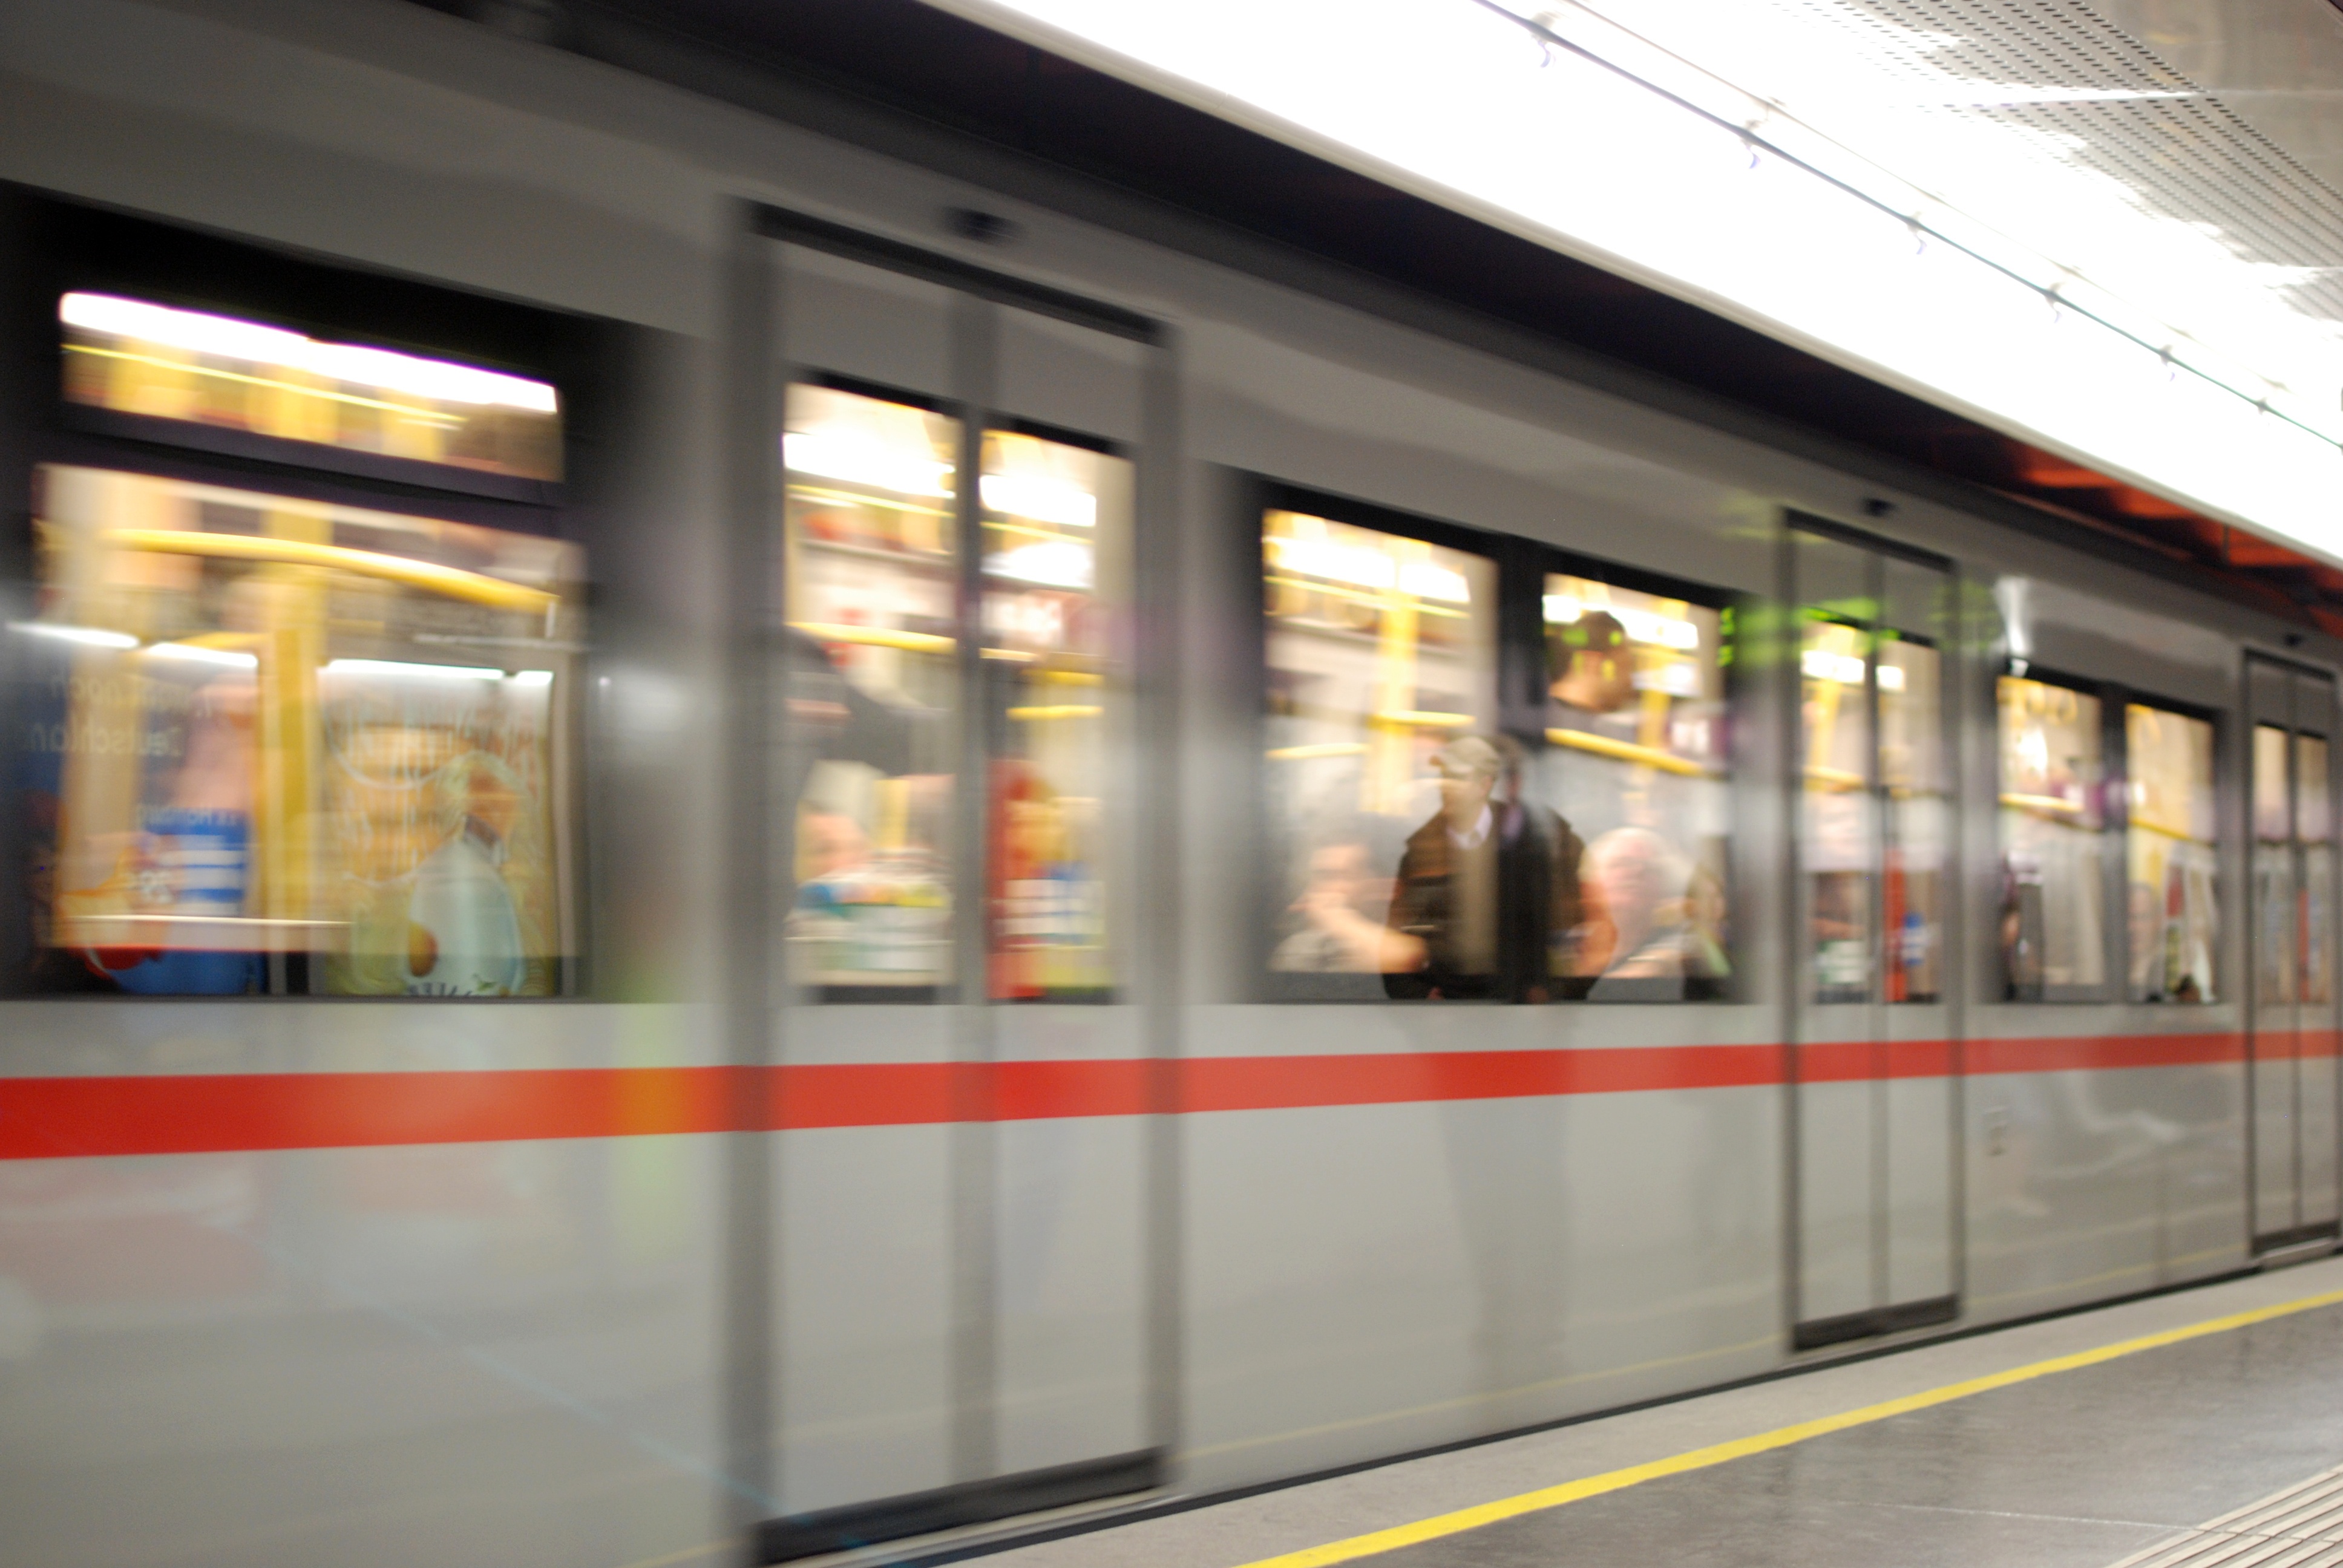
building, underground, transport, europe, train station, nikon, public transport, interior design, austria, metro station, vienna, d80, wien, ubahn, nikond80, osterreich, shopping mall, rapid transit